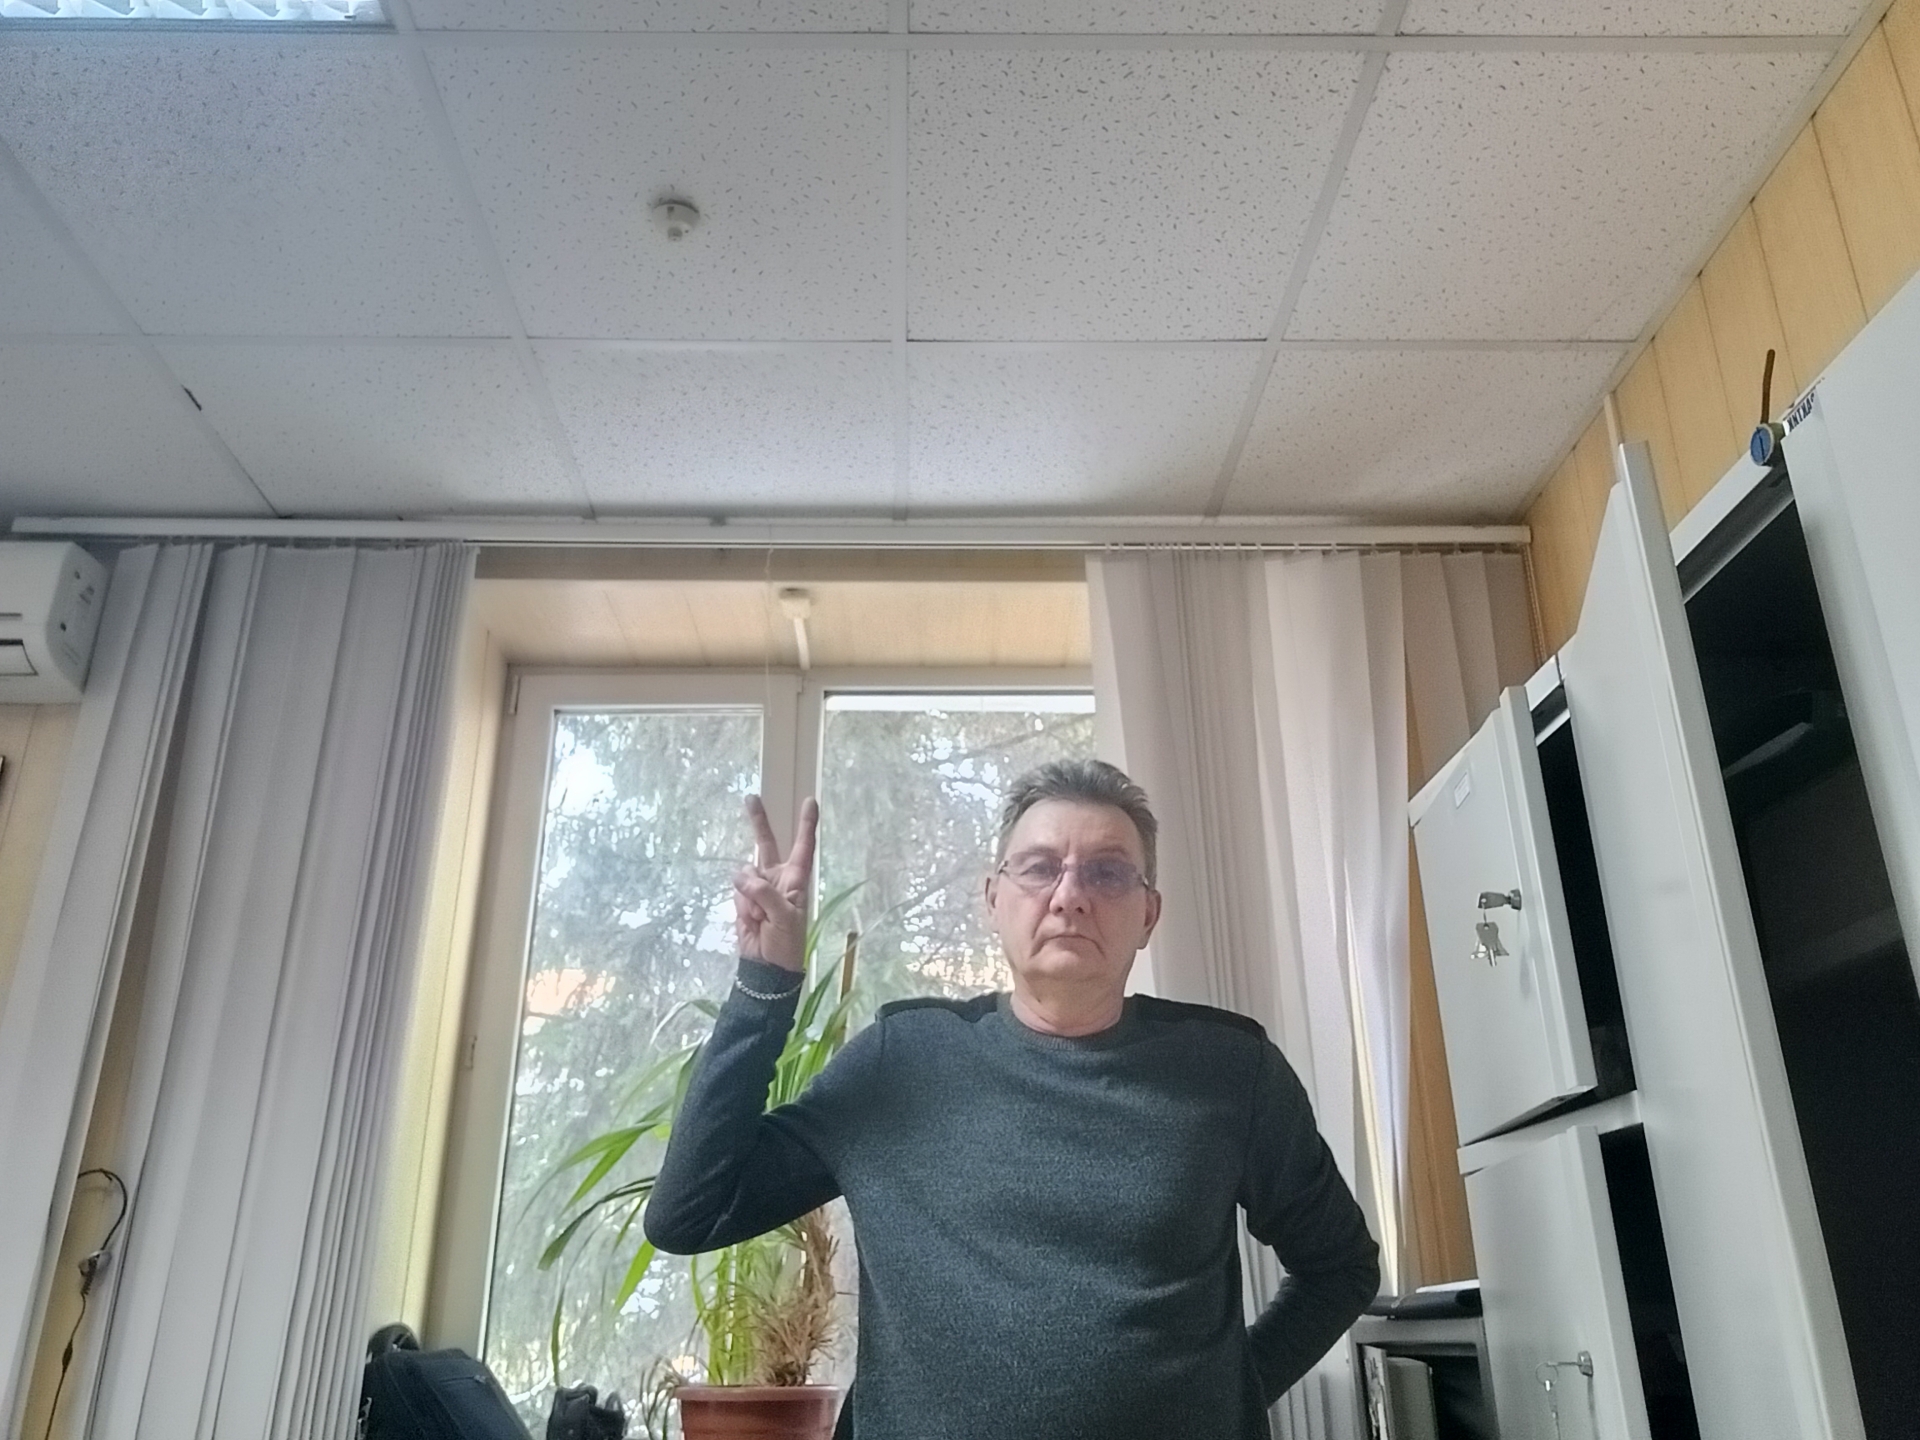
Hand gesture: peace